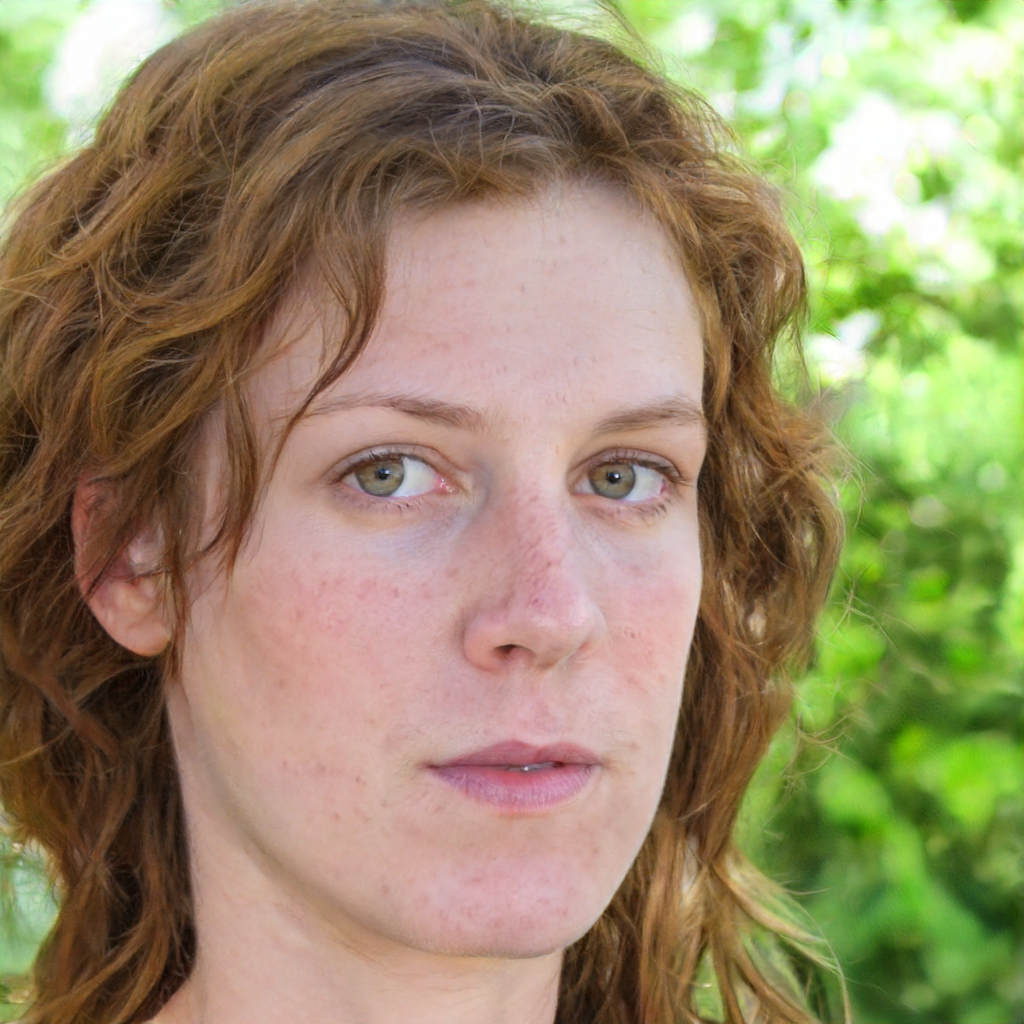
Gender: Female